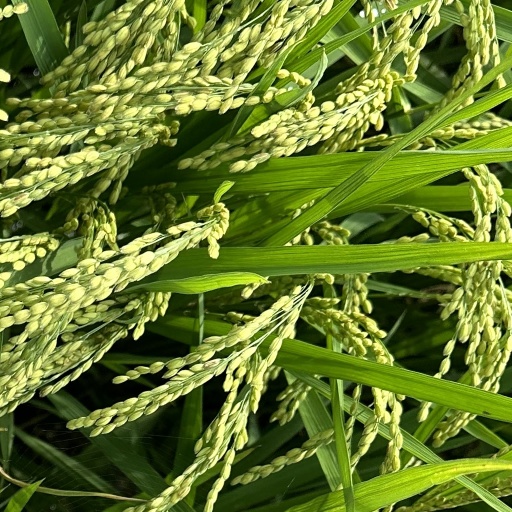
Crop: rice